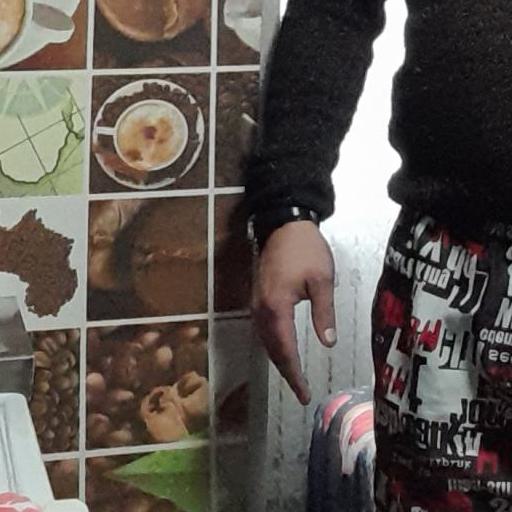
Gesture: no_gesture